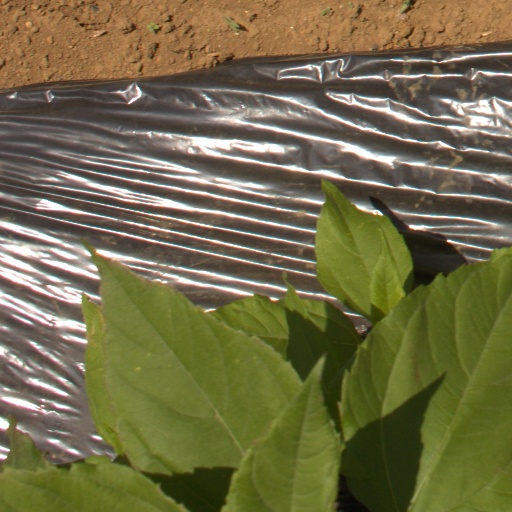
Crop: Jerusalem artichoke